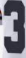
Number: 3